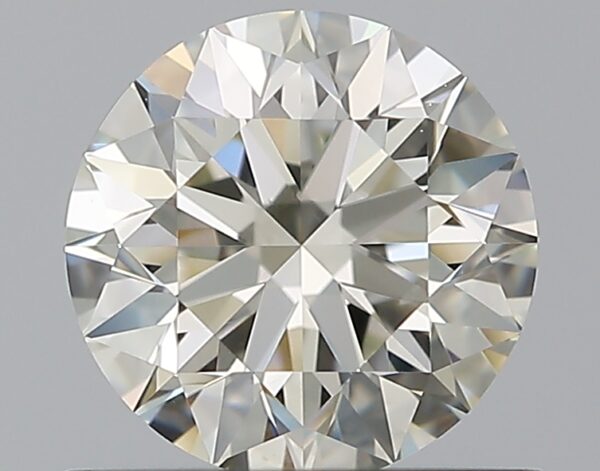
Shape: round
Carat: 0.75
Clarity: VS2
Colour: K
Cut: EX
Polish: EX
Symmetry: EX
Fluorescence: N
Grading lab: GIA
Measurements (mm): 5.77 x 5.81 x 3.63